Engraved gem

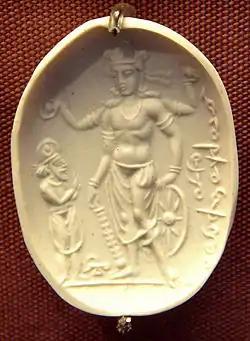
Cast of the sardonyx Vishnu Nicolo Seal with Vishnu blessing a worshipper, Afghanistan or Pakistan, 4th-6th century AD. The inscription in cursive Bactrian reads: "Mikira, Vishnu and Shiva"

In England, a false dawn of gem collecting was represented by Henry, Prince of Wales' purchase of the cabinet of the Flemish antiquary Abraham Gorlaeus in 1609, and engraved gems featured among the antiquities assembled by Thomas Howard, 21st Earl of Arundel. Later in the century William Cavendish, 2nd Duke of Devonshire, formed a collection of gems that is still conserved at Chatsworth. In the eighteenth century a more discerning cabinet of gems was assembled by Henry Howard, 4th Earl of Carlisle, acting upon the advice of Francesco Maria Zanetti and Francesco Ficoroni; 170 of the Carlisle gems, both Classical and post-Classical, were purchased in 1890 for the British Museum.